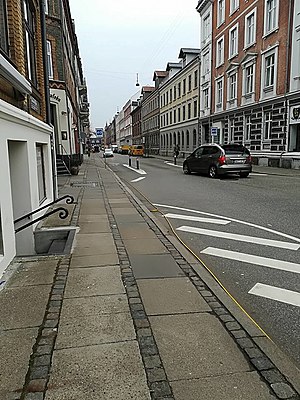
Danmarksgade (Aalborg)
Danmarksgade
Danmarksgade er en gade i Aalborg. Den er omkring 700 meter lang og løber parallelt med Limfjorden og blev navngivet 30. april 1877.